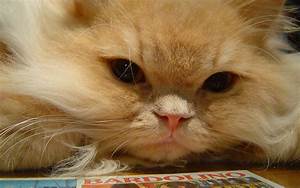
Label: cat